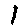
Label: 1